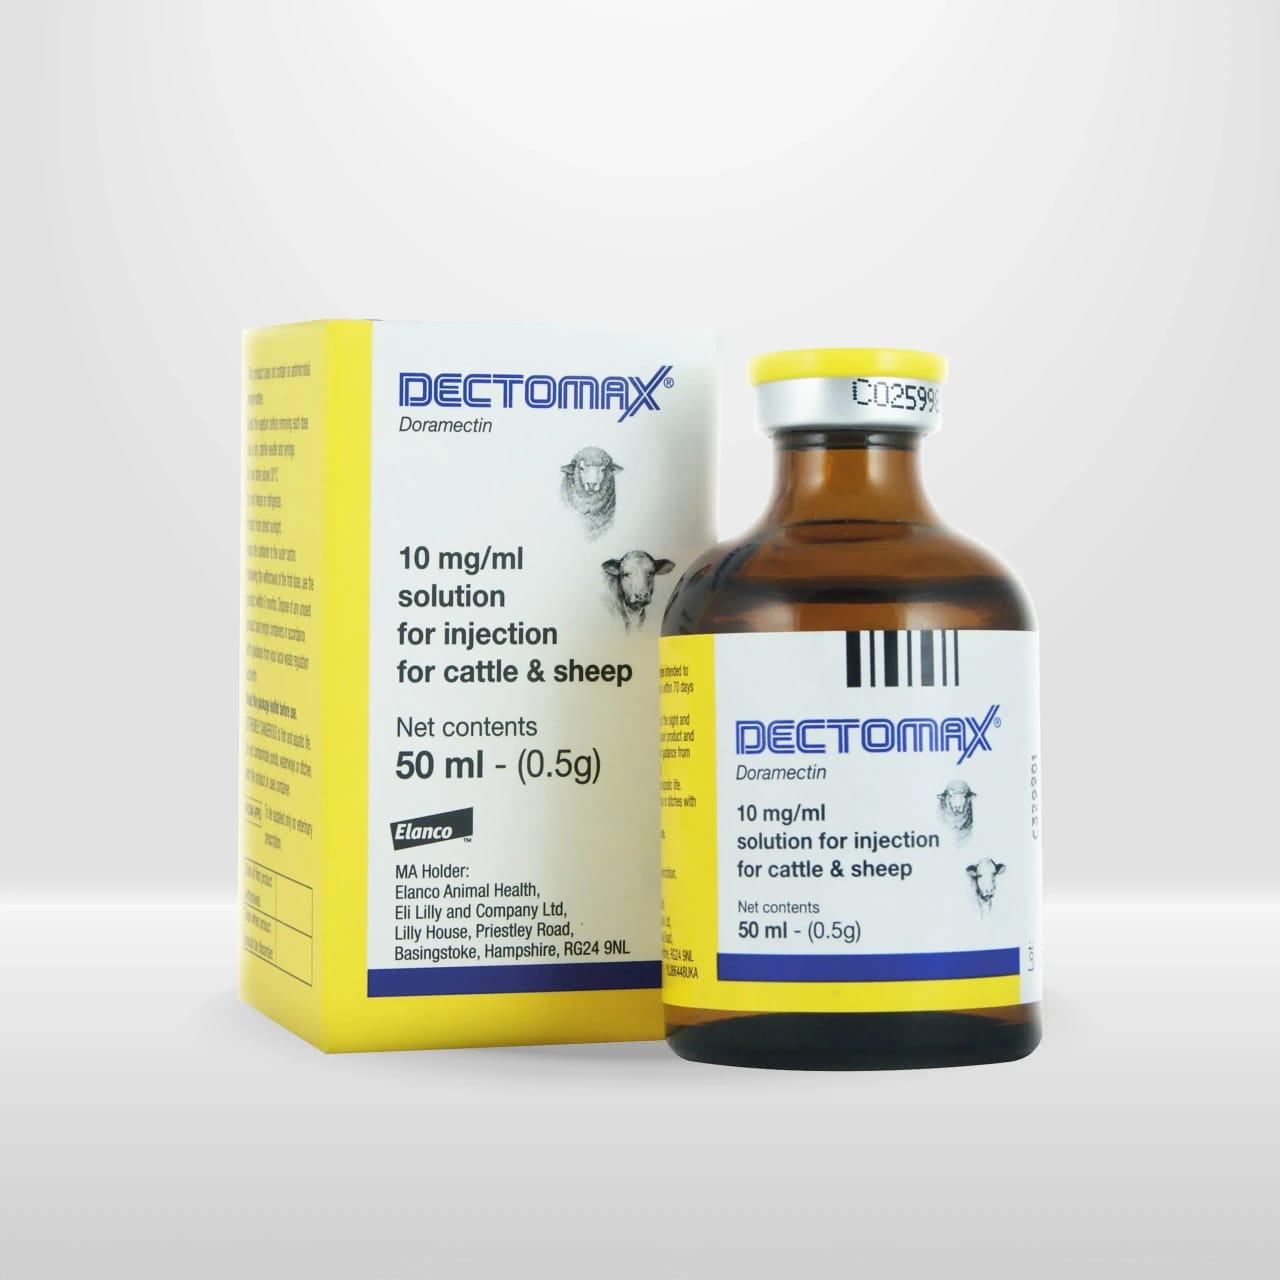
Dawa ya kimiminika kwa ajili ya kutibu magonjwa ya ng'ombe na kondoo iliyo wekwa kwenye chupa ambayo imetengenezwa kiwandani ambapo hupatikana kwenye maduka ya viwatilifu vya mimea na wanyama. Utumiaji wa bidhaa hiyo ni muhimu sana ili mifugo iweze kukua vizuri.